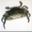
Label: cra